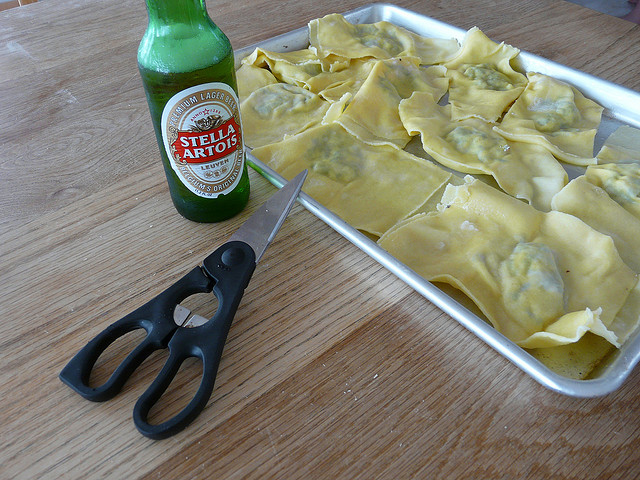
user: Given an image and a question. Answer the question in a short answer. Question: Where is this beer's brand headquartered? Short Answer:
assistant: belgium